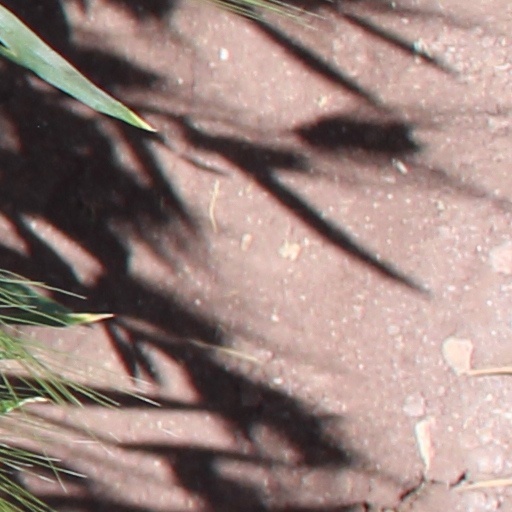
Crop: wheat